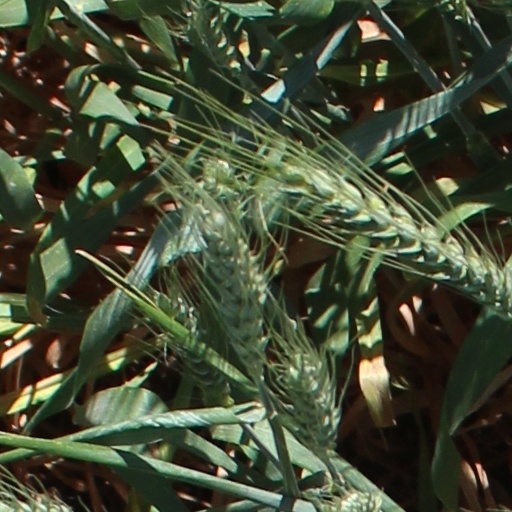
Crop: wheat